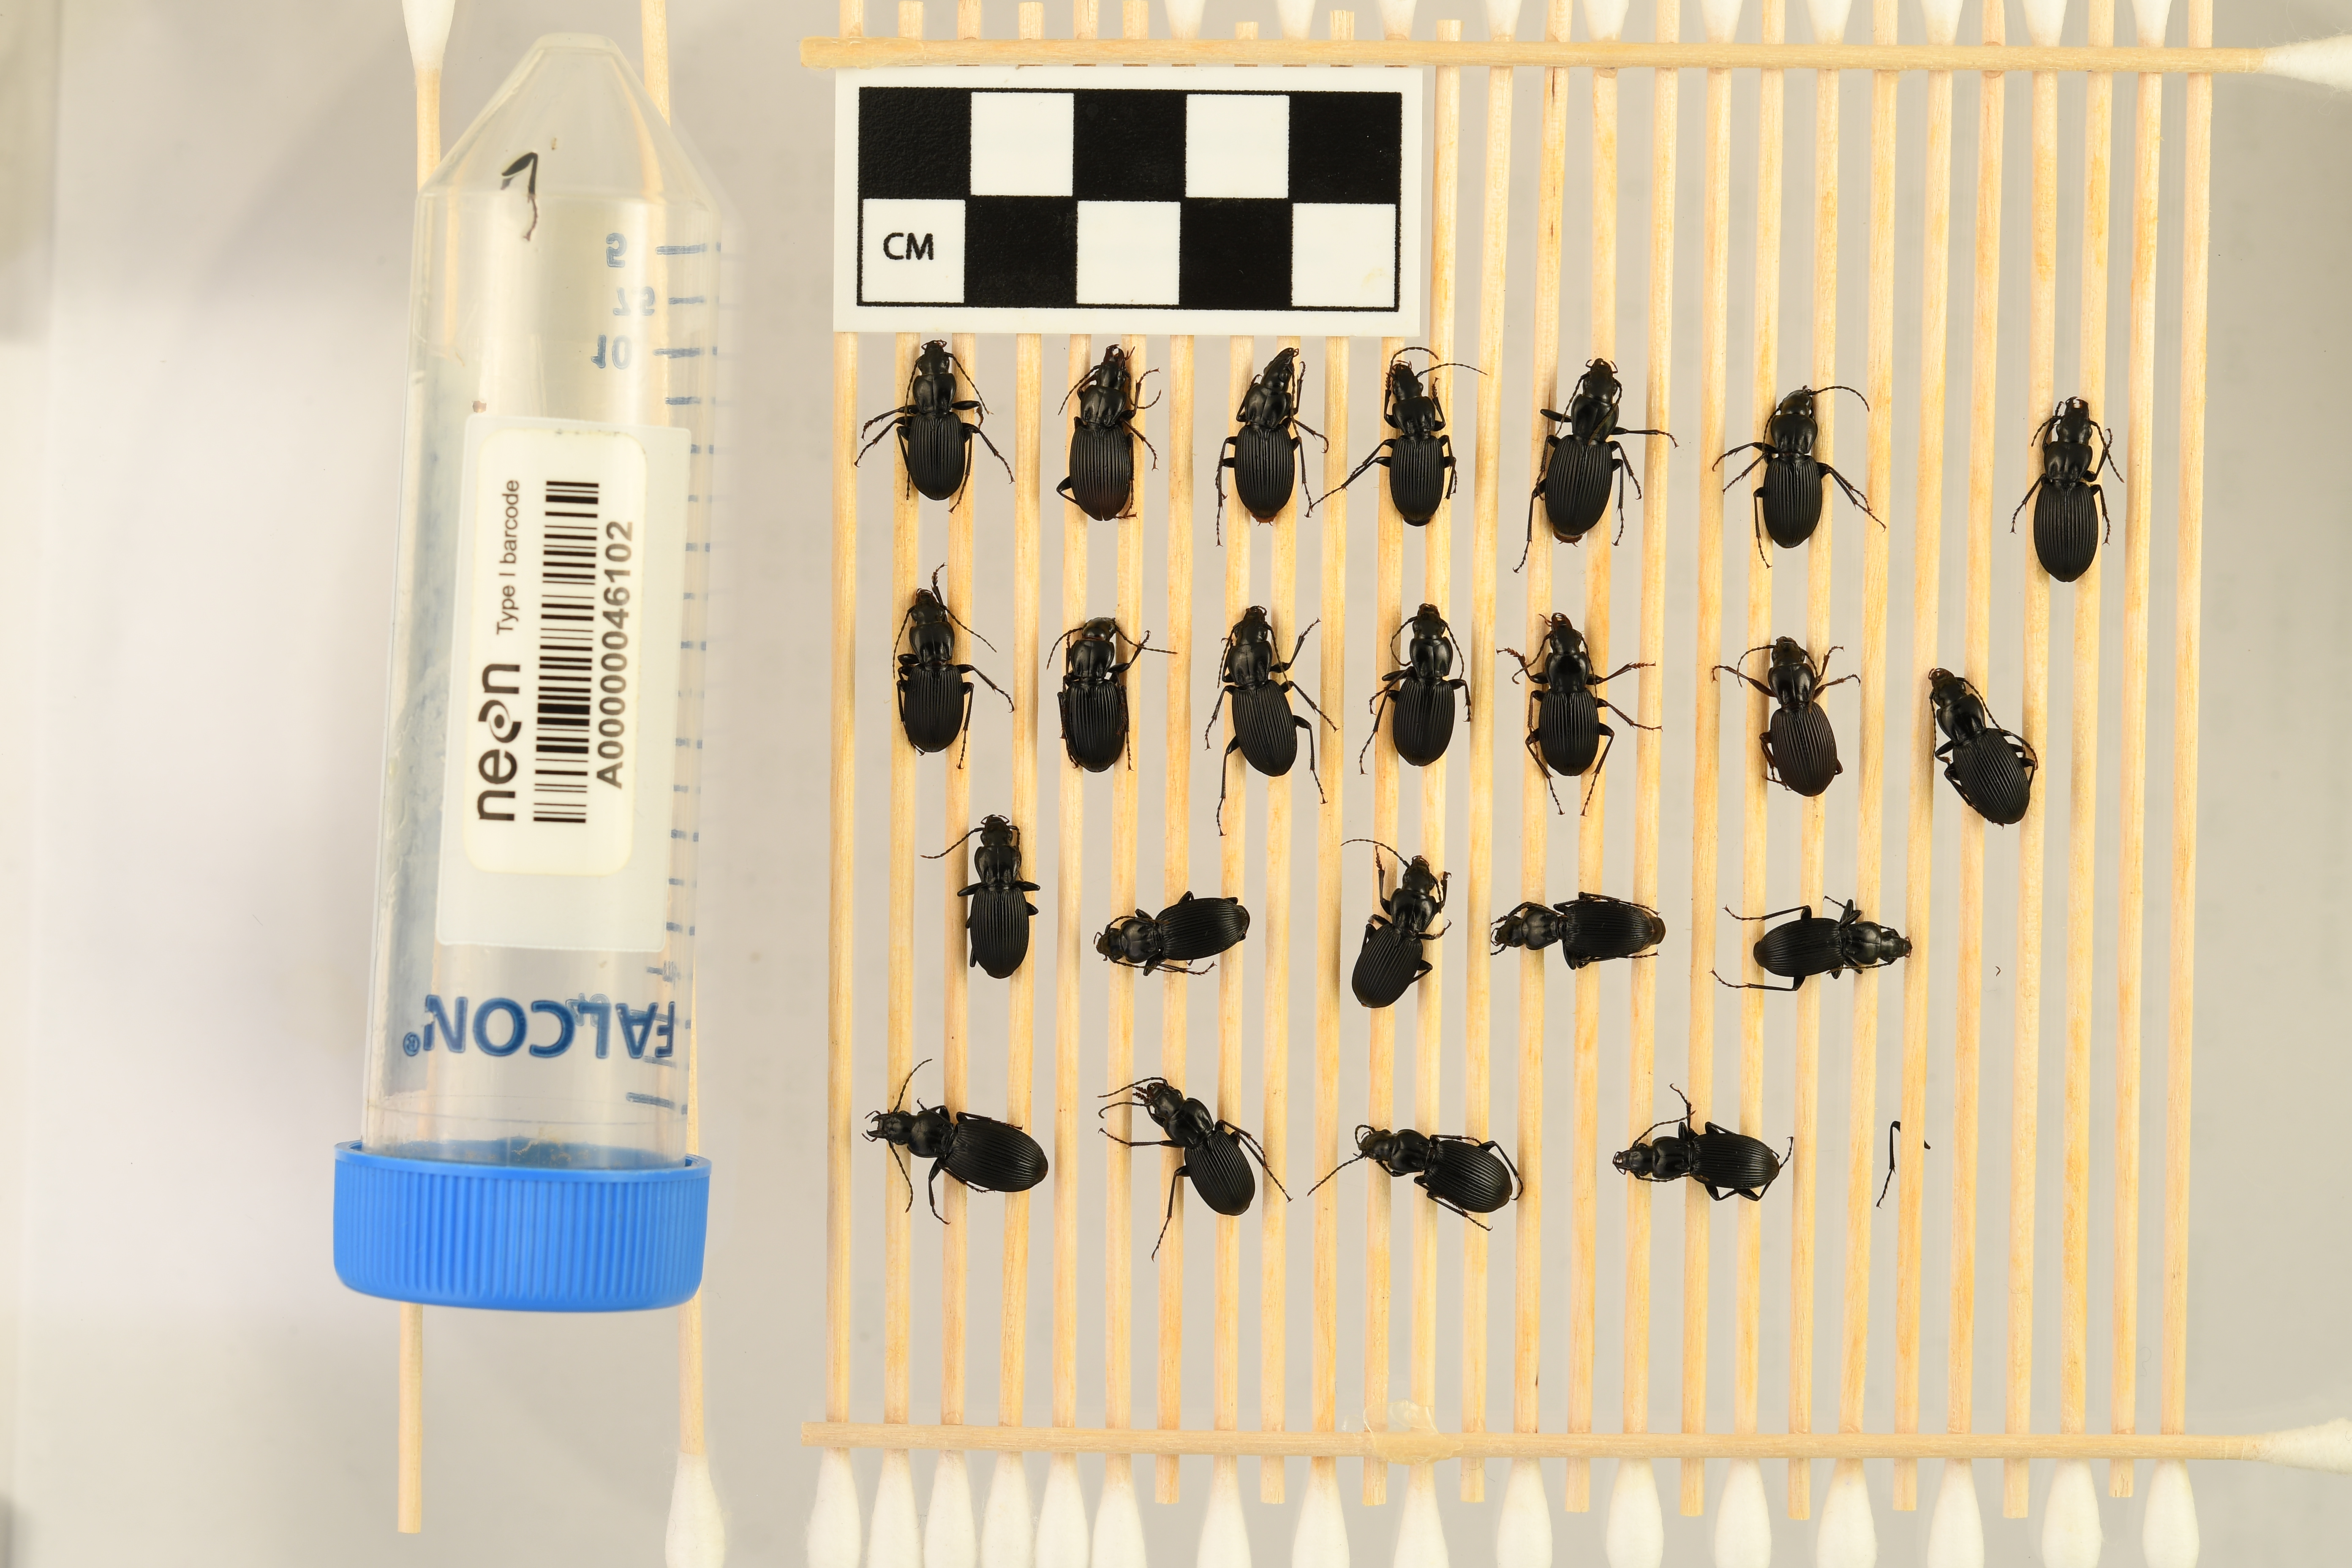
Pterostichus lachrymosus — Mountain Lake Biological Station NEON, plot MLBS_008. Beetle 1, ElytraLength: 0.7915 cm (lying flat: Yes)

Pterostichus lachrymosus — Mountain Lake Biological Station NEON, plot MLBS_008. Beetle 1, ElytraWidth: 0.4285 cm (lying flat: Yes)

Pterostichus lachrymosus — Mountain Lake Biological Station NEON, plot MLBS_008. Beetle 2, ElytraLength: 0.8687 cm (lying flat: Yes)

Pterostichus lachrymosus — Mountain Lake Biological Station NEON, plot MLBS_008. Beetle 2, ElytraWidth: 0.4285 cm (lying flat: Yes)

Pterostichus lachrymosus — Mountain Lake Biological Station NEON, plot MLBS_008. Beetle 3, ElytraLength: 0.8352 cm (lying flat: Yes)

Pterostichus lachrymosus — Mountain Lake Biological Station NEON, plot MLBS_008. Beetle 3, ElytraWidth: 0.4615 cm (lying flat: Yes)

Pterostichus lachrymosus — Mountain Lake Biological Station NEON, plot MLBS_008. Beetle 4, ElytraLength: 0.7693 cm (lying flat: Yes)

Pterostichus lachrymosus — Mountain Lake Biological Station NEON, plot MLBS_008. Beetle 4, ElytraWidth: 0.4067 cm (lying flat: Yes)

Pterostichus lachrymosus — Mountain Lake Biological Station NEON, plot MLBS_008. Beetle 5, ElytraLength: 0.862 cm (lying flat: Yes)

Pterostichus lachrymosus — Mountain Lake Biological Station NEON, plot MLBS_008. Beetle 5, ElytraWidth: 0.4505 cm (lying flat: Yes)

Pterostichus lachrymosus — Mountain Lake Biological Station NEON, plot MLBS_008. Beetle 6, ElytraLength: 0.826 cm (lying flat: No)

Pterostichus lachrymosus — Mountain Lake Biological Station NEON, plot MLBS_008. Beetle 6, ElytraWidth: 0.4395 cm (lying flat: No)

Pterostichus lachrymosus — Mountain Lake Biological Station NEON, plot MLBS_008. Beetle 7, ElytraLength: 0.8901 cm (lying flat: Yes)

Pterostichus lachrymosus — Mountain Lake Biological Station NEON, plot MLBS_008. Beetle 7, ElytraWidth: 0.4835 cm (lying flat: Yes)

Pterostichus lachrymosus — Mountain Lake Biological Station NEON, plot MLBS_008. Beetle 8, ElytraLength: 0.7805 cm (lying flat: Yes)

Pterostichus lachrymosus — Mountain Lake Biological Station NEON, plot MLBS_008. Beetle 8, ElytraWidth: 0.4505 cm (lying flat: Yes)

Pterostichus lachrymosus — Mountain Lake Biological Station NEON, plot MLBS_008. Beetle 9, ElytraLength: 0.8028 cm (lying flat: Yes)

Pterostichus lachrymosus — Mountain Lake Biological Station NEON, plot MLBS_008. Beetle 9, ElytraWidth: 0.4505 cm (lying flat: Yes)

Pterostichus lachrymosus — Mountain Lake Biological Station NEON, plot MLBS_008. Beetle 10, ElytraLength: 0.8558 cm (lying flat: Yes)

Pterostichus lachrymosus — Mountain Lake Biological Station NEON, plot MLBS_008. Beetle 10, ElytraWidth: 0.4424 cm (lying flat: Yes)

Pterostichus lachrymosus — Mountain Lake Biological Station NEON, plot MLBS_008. Beetle 11, ElytraLength: 0.7786 cm (lying flat: Yes)

Pterostichus lachrymosus — Mountain Lake Biological Station NEON, plot MLBS_008. Beetle 11, ElytraWidth: 0.4539 cm (lying flat: Yes)

Pterostichus lachrymosus — Mountain Lake Biological Station NEON, plot MLBS_008. Beetle 12, ElytraLength: 0.7915 cm (lying flat: Yes)

Pterostichus lachrymosus — Mountain Lake Biological Station NEON, plot MLBS_008. Beetle 12, ElytraWidth: 0.4615 cm (lying flat: Yes)

Pterostichus lachrymosus — Mountain Lake Biological Station NEON, plot MLBS_008. Beetle 13, ElytraLength: 0.8368 cm (lying flat: Yes)

Pterostichus lachrymosus — Mountain Lake Biological Station NEON, plot MLBS_008. Beetle 13, ElytraWidth: 0.4827 cm (lying flat: Yes)

Pterostichus lachrymosus — Mountain Lake Biological Station NEON, plot MLBS_008. Beetle 14, ElytraLength: 0.8519 cm (lying flat: Yes)

Pterostichus lachrymosus — Mountain Lake Biological Station NEON, plot MLBS_008. Beetle 14, ElytraWidth: 0.4975 cm (lying flat: Yes)

Pterostichus lachrymosus — Mountain Lake Biological Station NEON, plot MLBS_008. Beetle 15, ElytraLength: 0.8462 cm (lying flat: Yes)

Pterostichus lachrymosus — Mountain Lake Biological Station NEON, plot MLBS_008. Beetle 15, ElytraWidth: 0.4395 cm (lying flat: Yes)

Pterostichus lachrymosus — Mountain Lake Biological Station NEON, plot MLBS_008. Beetle 16, ElytraLength: 0.8427 cm (lying flat: Yes)

Pterostichus lachrymosus — Mountain Lake Biological Station NEON, plot MLBS_008. Beetle 16, ElytraWidth: 0.4318 cm (lying flat: Yes)

Pterostichus lachrymosus — Mountain Lake Biological Station NEON, plot MLBS_008. Beetle 17, ElytraLength: 0.7375 cm (lying flat: Yes)

Pterostichus lachrymosus — Mountain Lake Biological Station NEON, plot MLBS_008. Beetle 17, ElytraWidth: 0.4334 cm (lying flat: Yes)

Pterostichus lachrymosus — Mountain Lake Biological Station NEON, plot MLBS_008. Beetle 18, ElytraLength: 0.8138 cm (lying flat: Yes)

Pterostichus lachrymosus — Mountain Lake Biological Station NEON, plot MLBS_008. Beetle 18, ElytraWidth: 0.4072 cm (lying flat: Yes)

Pterostichus lachrymosus — Mountain Lake Biological Station NEON, plot MLBS_008. Beetle 19, ElytraLength: 0.7696 cm (lying flat: Yes)

Pterostichus lachrymosus — Mountain Lake Biological Station NEON, plot MLBS_008. Beetle 19, ElytraWidth: 0.4321 cm (lying flat: Yes)

Pterostichus lachrymosus — Mountain Lake Biological Station NEON, plot MLBS_008. Beetle 20, ElytraLength: 0.907 cm (lying flat: Yes)

Pterostichus lachrymosus — Mountain Lake Biological Station NEON, plot MLBS_008. Beetle 20, ElytraWidth: 0.4387 cm (lying flat: Yes)

Pterostichus lachrymosus — Mountain Lake Biological Station NEON, plot MLBS_008. Beetle 21, ElytraLength: 0.7578 cm (lying flat: Yes)

Pterostichus lachrymosus — Mountain Lake Biological Station NEON, plot MLBS_008. Beetle 21, ElytraWidth: 0.4473 cm (lying flat: Yes)

Pterostichus lachrymosus — Mountain Lake Biological Station NEON, plot MLBS_008. Beetle 22, ElytraLength: 0.7863 cm (lying flat: Yes)

Pterostichus lachrymosus — Mountain Lake Biological Station NEON, plot MLBS_008. Beetle 22, ElytraWidth: 0.4521 cm (lying flat: Yes)

Pterostichus lachrymosus — Mountain Lake Biological Station NEON, plot MLBS_008. Beetle 23, ElytraLength: 0.8129 cm (lying flat: No)

Pterostichus lachrymosus — Mountain Lake Biological Station NEON, plot MLBS_008. Beetle 23, ElytraWidth: 0.4397 cm (lying flat: No)

Pterostichus lachrymosus — Mountain Lake Biological Station NEON, plot MLBS_008. Beetle 1, ElytraLength: 0.7449 cm (lying flat: Yes)

Pterostichus lachrymosus — Mountain Lake Biological Station NEON, plot MLBS_008. Beetle 1, ElytraWidth: 0.4083 cm (lying flat: Yes)

Pterostichus lachrymosus — Mountain Lake Biological Station NEON, plot MLBS_008. Beetle 2, ElytraLength: 0.7965 cm (lying flat: Yes)

Pterostichus lachrymosus — Mountain Lake Biological Station NEON, plot MLBS_008. Beetle 2, ElytraWidth: 0.4285 cm (lying flat: Yes)

Pterostichus lachrymosus — Mountain Lake Biological Station NEON, plot MLBS_008. Beetle 3, ElytraLength: 0.7857 cm (lying flat: Yes)

Pterostichus lachrymosus — Mountain Lake Biological Station NEON, plot MLBS_008. Beetle 3, ElytraWidth: 0.4081 cm (lying flat: Yes)

Pterostichus lachrymosus — Mountain Lake Biological Station NEON, plot MLBS_008. Beetle 4, ElytraLength: 0.7142 cm (lying flat: Yes)

Pterostichus lachrymosus — Mountain Lake Biological Station NEON, plot MLBS_008. Beetle 4, ElytraWidth: 0.3777 cm (lying flat: Yes)

Pterostichus lachrymosus — Mountain Lake Biological Station NEON, plot MLBS_008. Beetle 5, ElytraLength: 0.8124 cm (lying flat: Yes)

Pterostichus lachrymosus — Mountain Lake Biological Station NEON, plot MLBS_008. Beetle 5, ElytraWidth: 0.4405 cm (lying flat: Yes)

Pterostichus lachrymosus — Mountain Lake Biological Station NEON, plot MLBS_008. Beetle 6, ElytraLength: 0.7449 cm (lying flat: Yes)

Pterostichus lachrymosus — Mountain Lake Biological Station NEON, plot MLBS_008. Beetle 6, ElytraWidth: 0.4287 cm (lying flat: Yes)

Pterostichus lachrymosus — Mountain Lake Biological Station NEON, plot MLBS_008. Beetle 7, ElytraLength: 0.8877 cm (lying flat: Yes)

Pterostichus lachrymosus — Mountain Lake Biological Station NEON, plot MLBS_008. Beetle 7, ElytraWidth: 0.449 cm (lying flat: Yes)

Pterostichus lachrymosus — Mountain Lake Biological Station NEON, plot MLBS_008. Beetle 8, ElytraLength: 0.7347 cm (lying flat: Yes)

Pterostichus lachrymosus — Mountain Lake Biological Station NEON, plot MLBS_008. Beetle 8, ElytraWidth: 0.4287 cm (lying flat: Yes)

Pterostichus lachrymosus — Mountain Lake Biological Station NEON, plot MLBS_008. Beetle 9, ElytraLength: 0.7562 cm (lying flat: Yes)

Pterostichus lachrymosus — Mountain Lake Biological Station NEON, plot MLBS_008. Beetle 9, ElytraWidth: 0.4392 cm (lying flat: Yes)